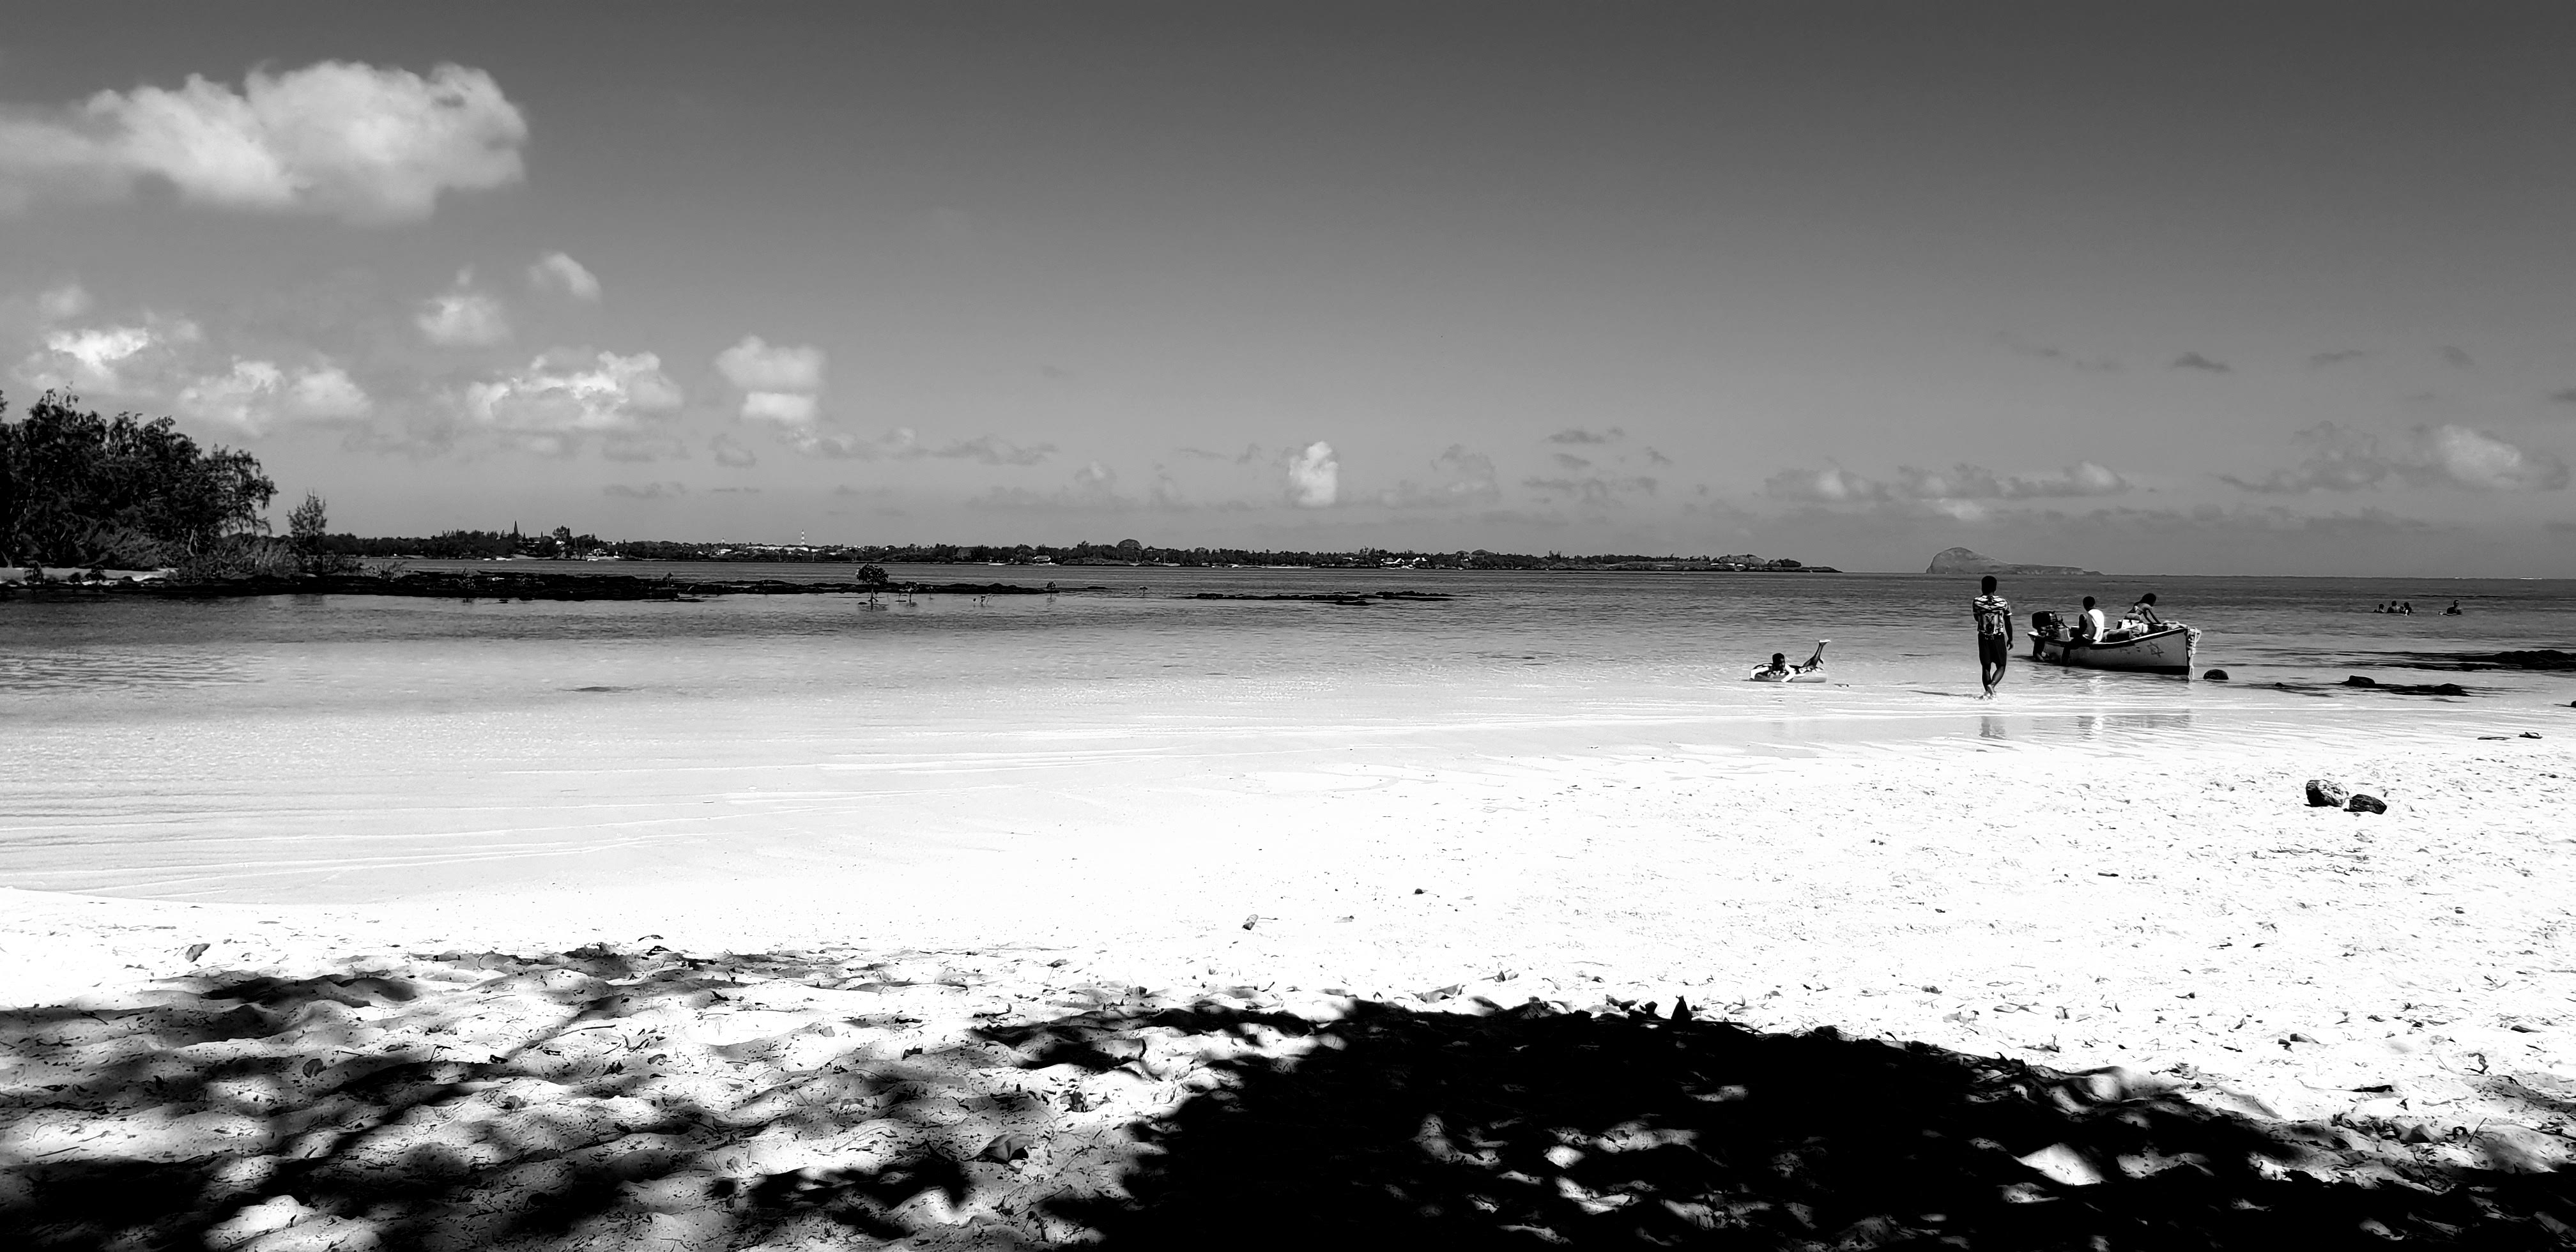
mauritius, beach, sea, summer, dugout, sky, black and white, water, body of water, shore, monochrome photography, horizon, cloud, photography, reflection, monochrome, ocean, atmosphere, coast, tree, calm, landscape, wave, coastal and oceanic landforms, meteorological phenomenon, evening, river